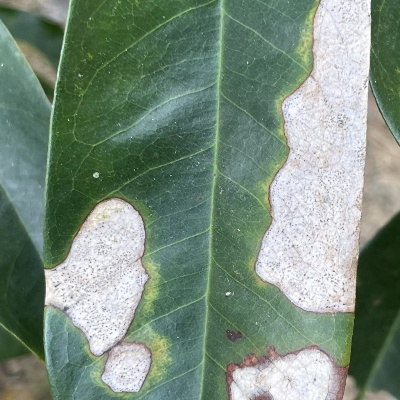
Label: Leaf_Blight